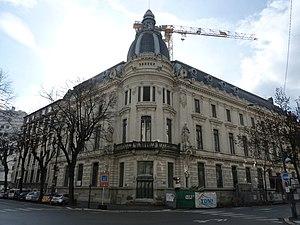
La chambre de commerce et d'industrie de Grenoble est l'une des deux CCI du département de l'Isère, l'autre étant la chambre de commerce et d'industrie Nord-Isère. Son siège est à Grenoble au 1, place André-Malraux.